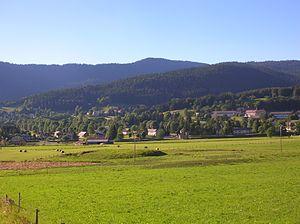
motte castrale de Autrans, Isère, France.
Autrans est une ancienne commune française située dans le département de l'Isère en région Auvergne-Rhône-Alpes, devenue, le 1ᵉʳ janvier 2016, une commune déléguée de la commune nouvelle de Autrans-Méaudre en Vercors.